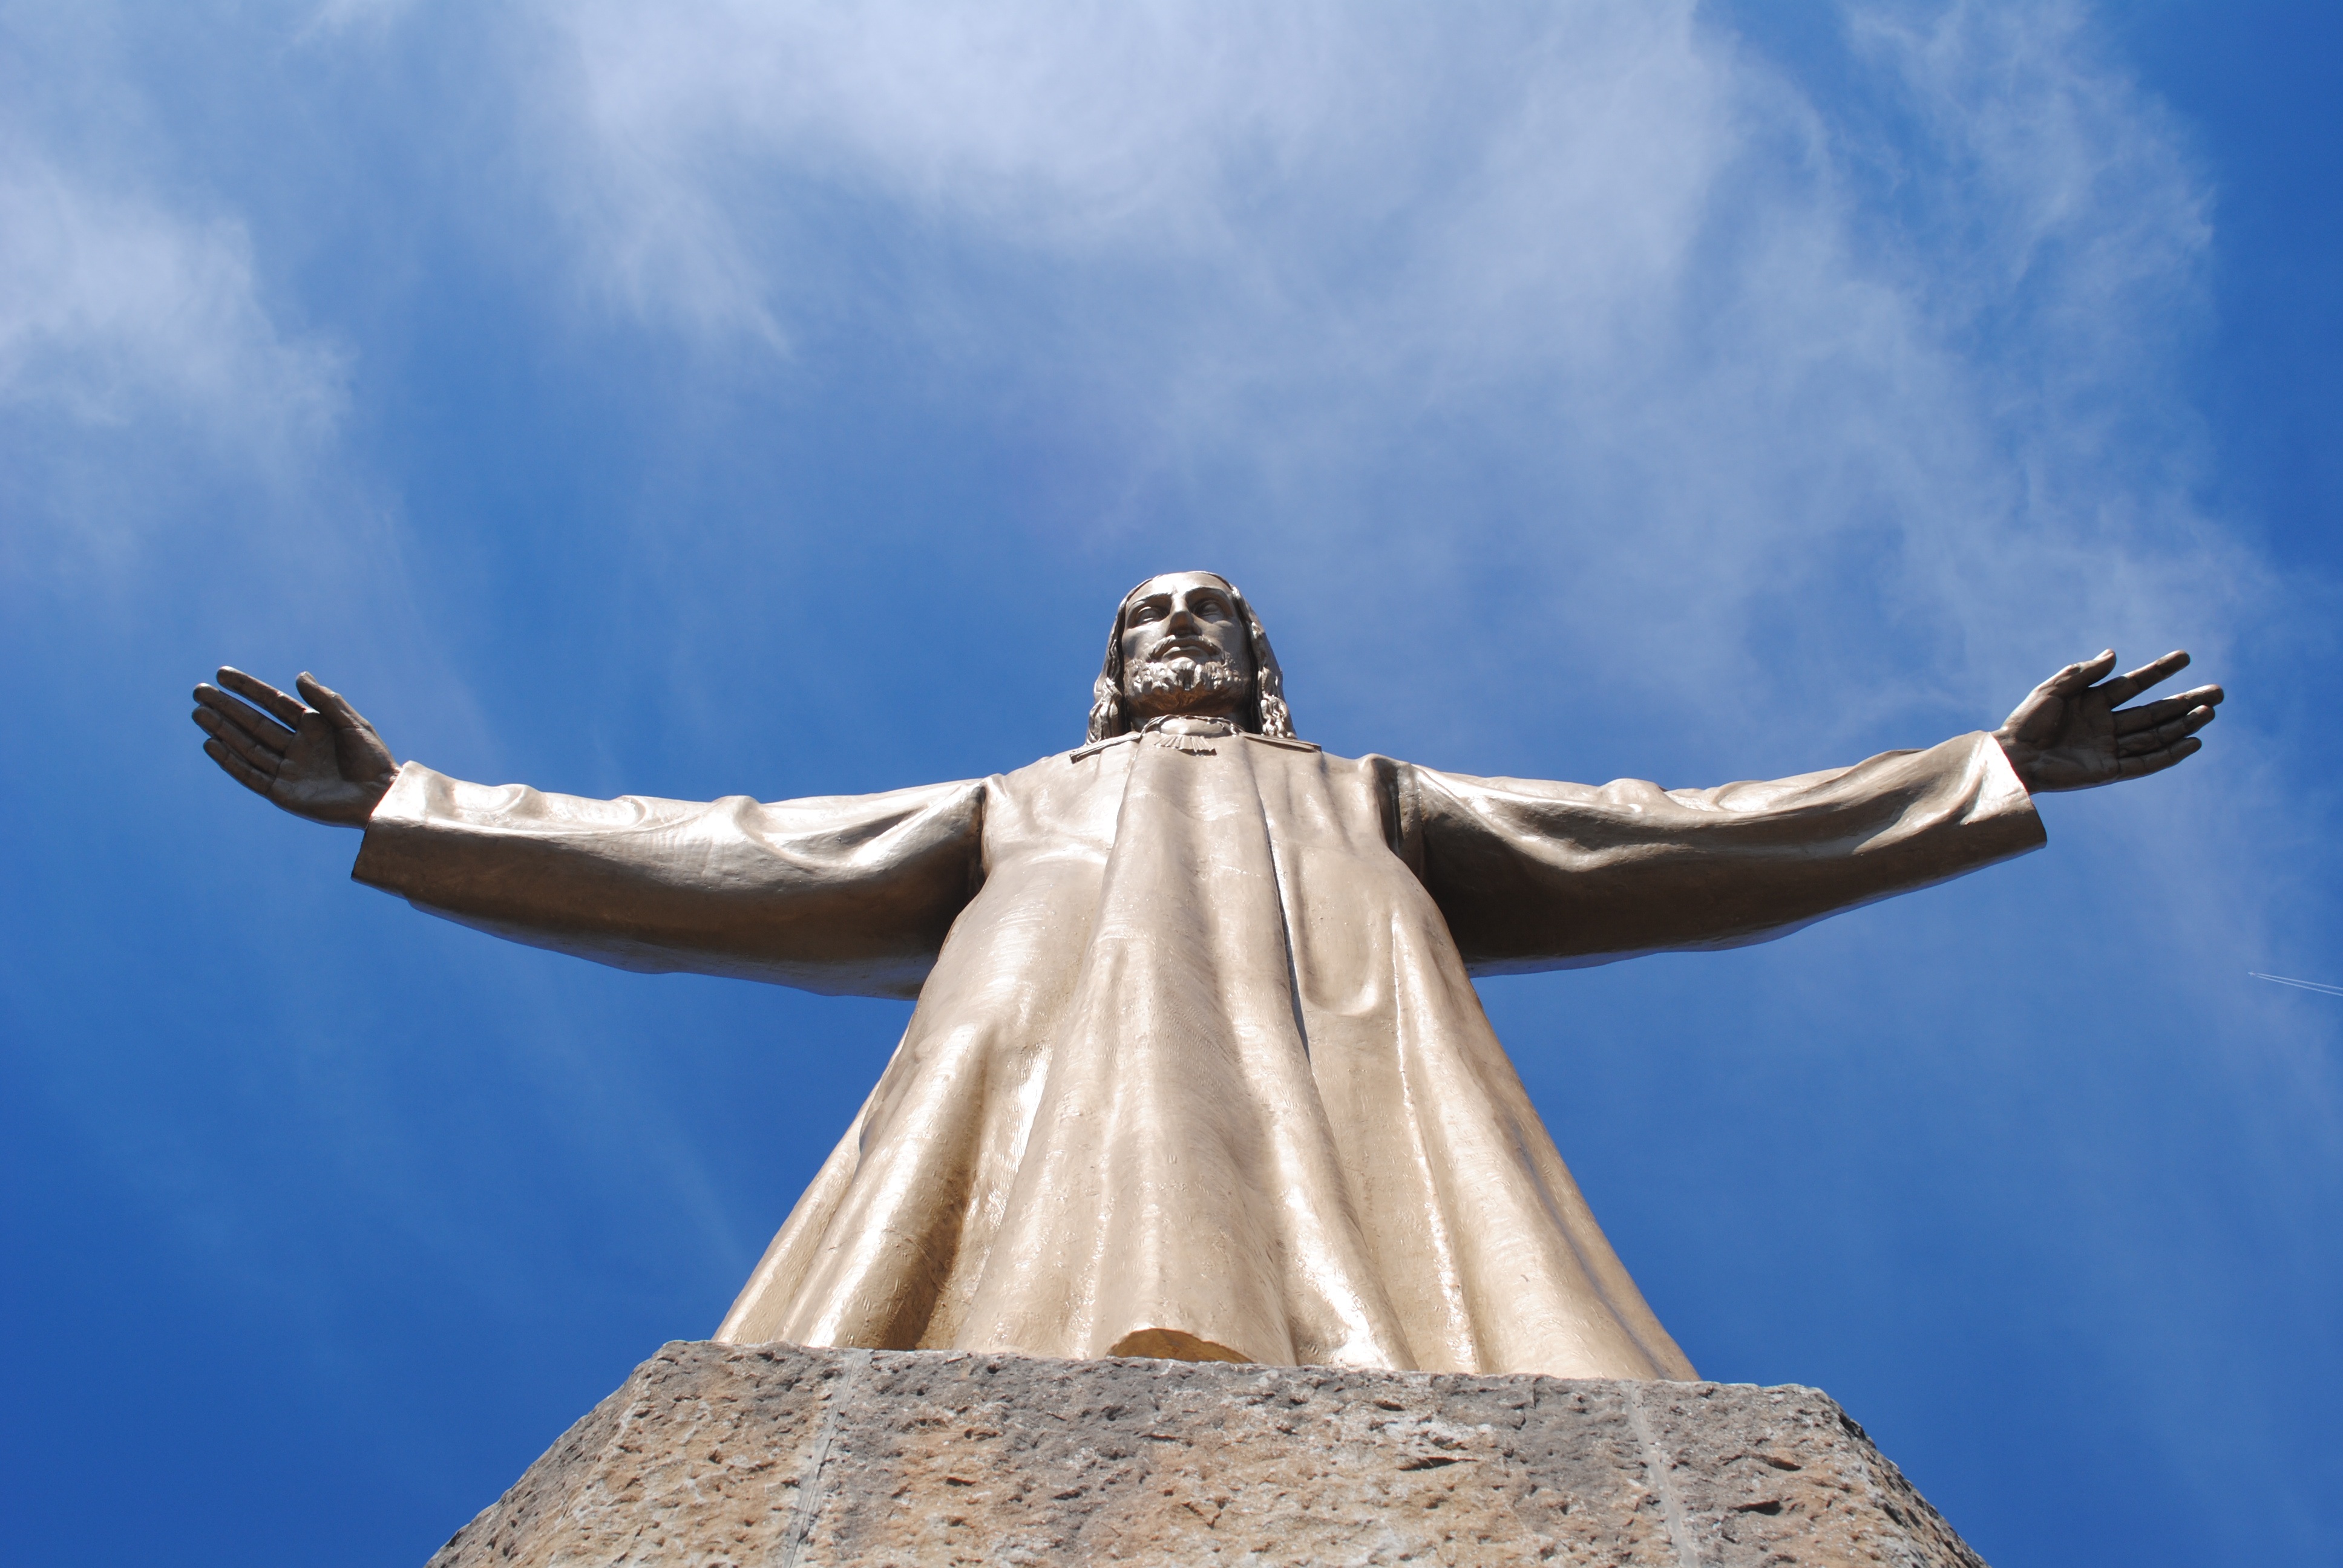
mountain, architecture, sky, sunlight, building, monument, travel, europe, statue, religion, landmark, blue, church, cathedral, christian, barcelona, sculpture, catholic, spain, temple, catalonia, jesus, sacred, tibidabo, cor, sagrat cor, sagrat